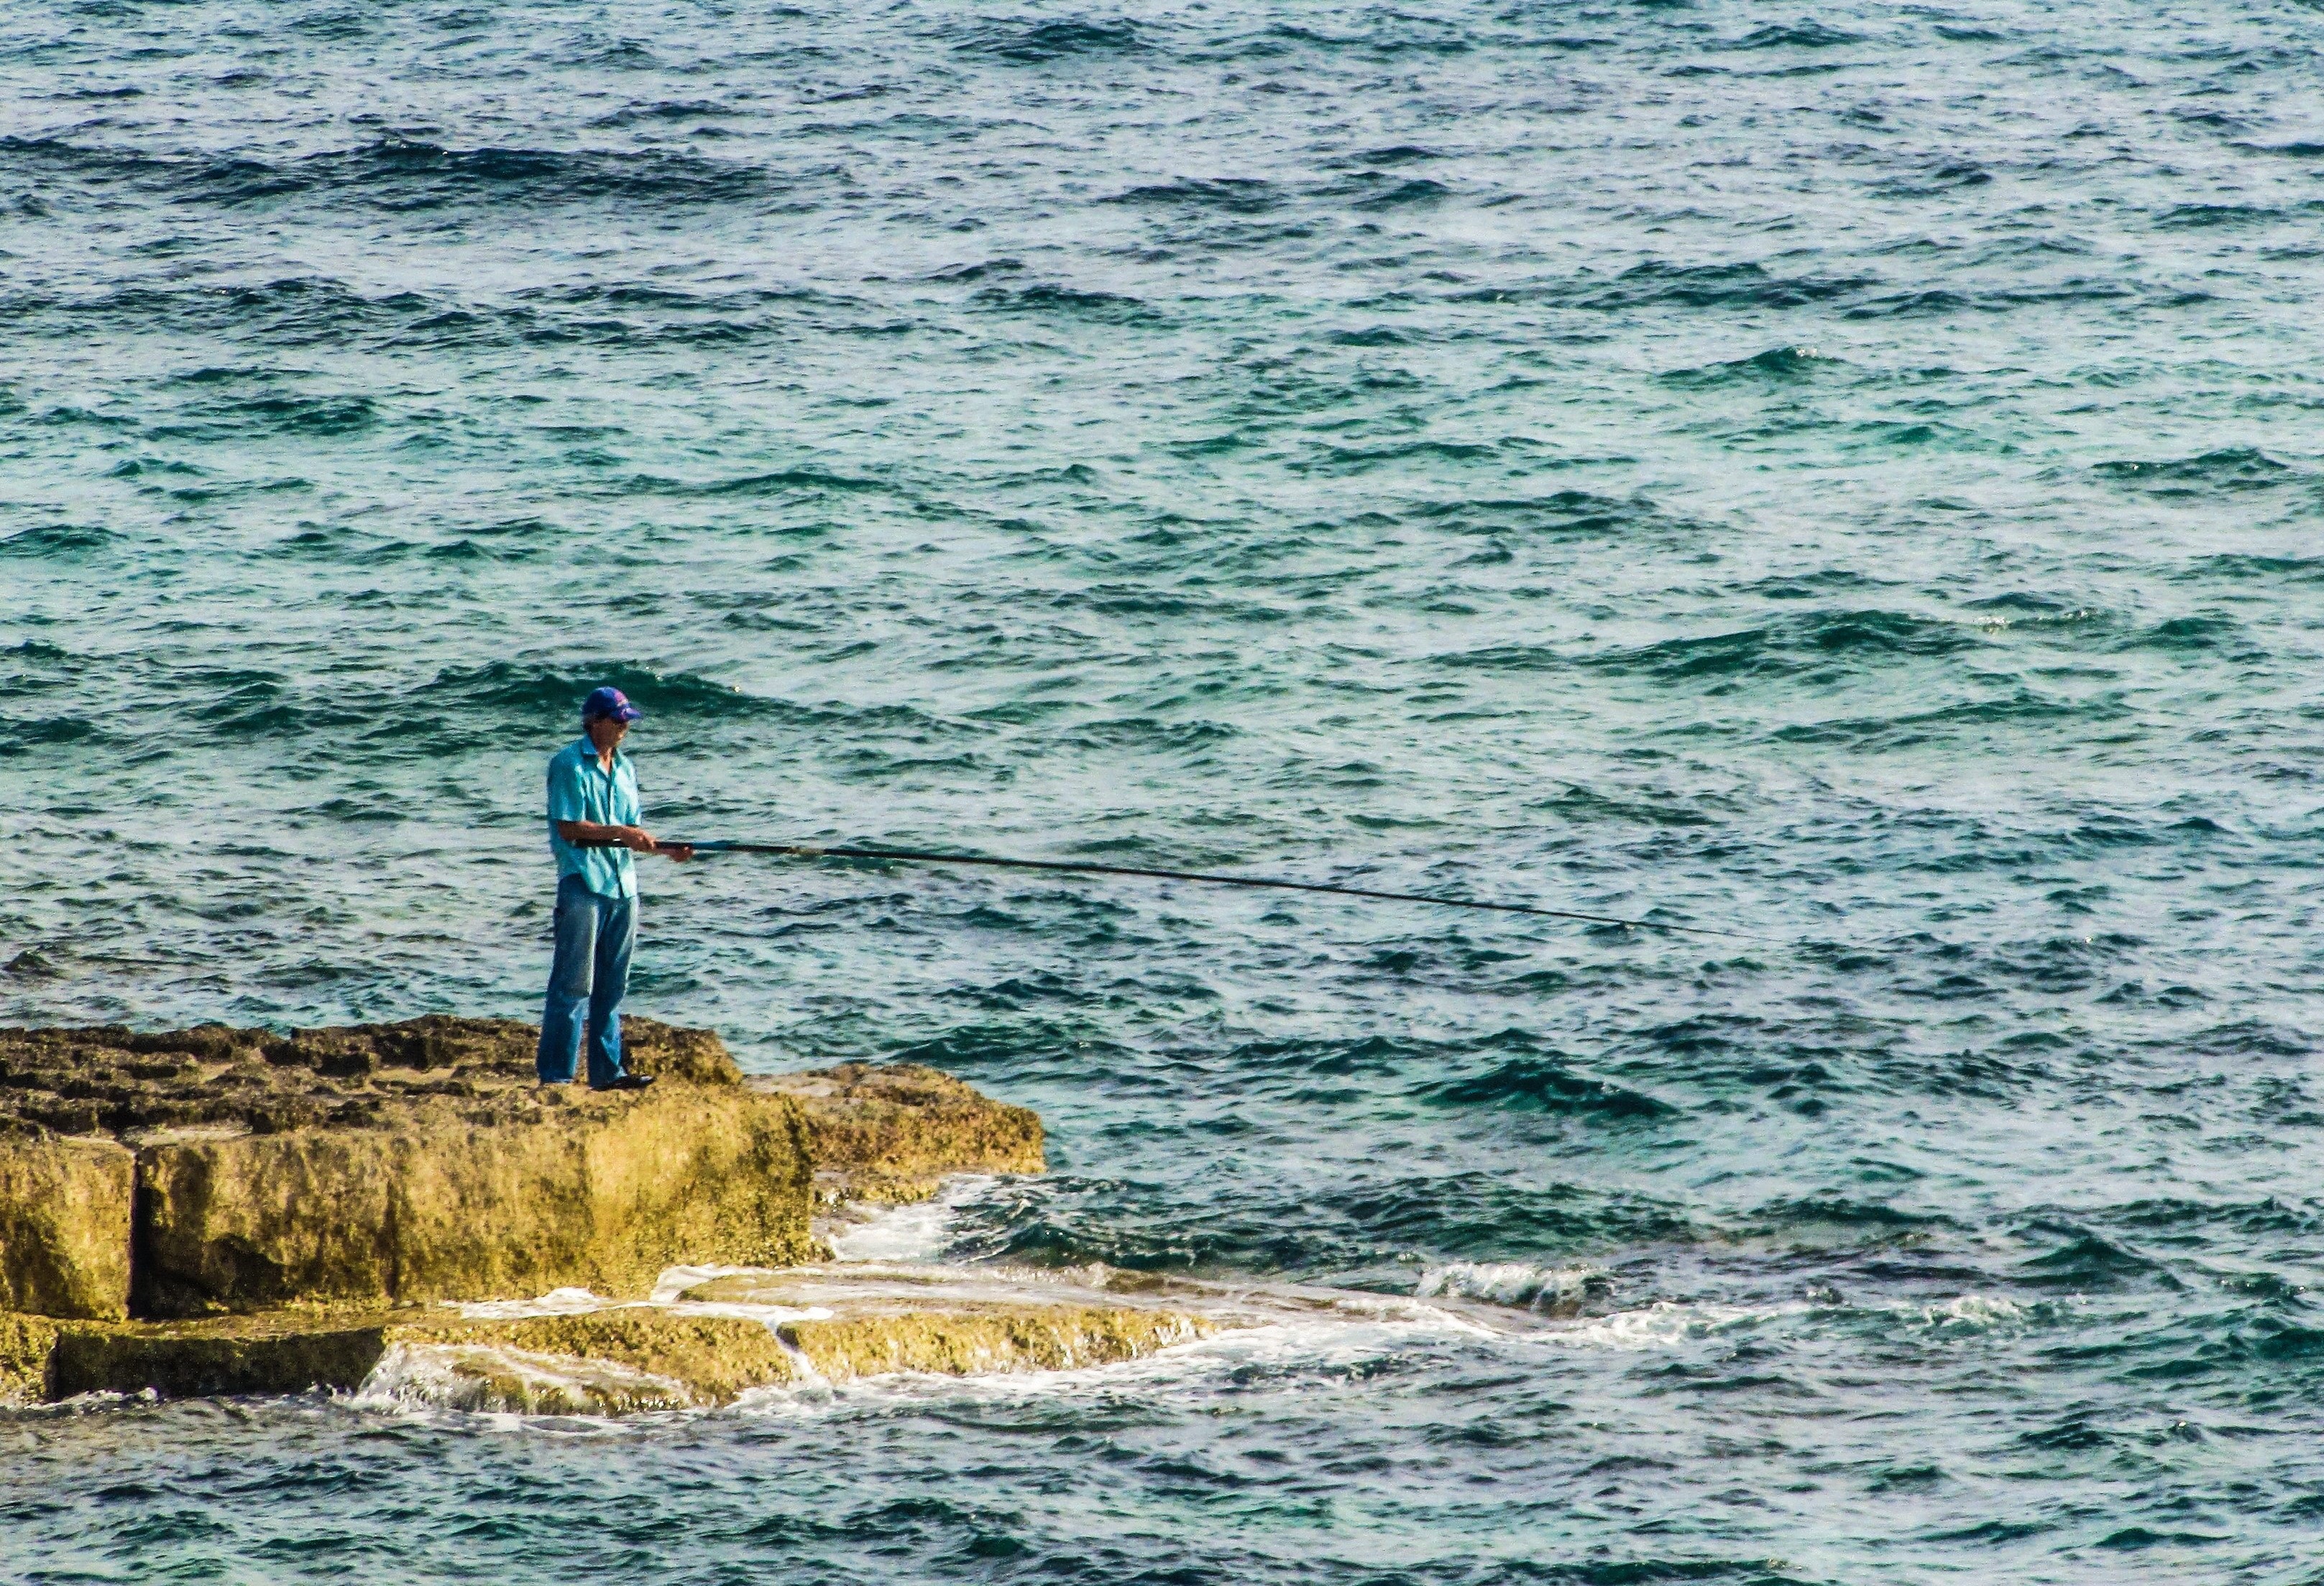
sea, coast, nature, ocean, shore, wave, vehicle, tower, fishing, fisherman, bay, relaxation, boating, breakwater, cape, hobby, wind wave